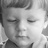
Emotion: neutral